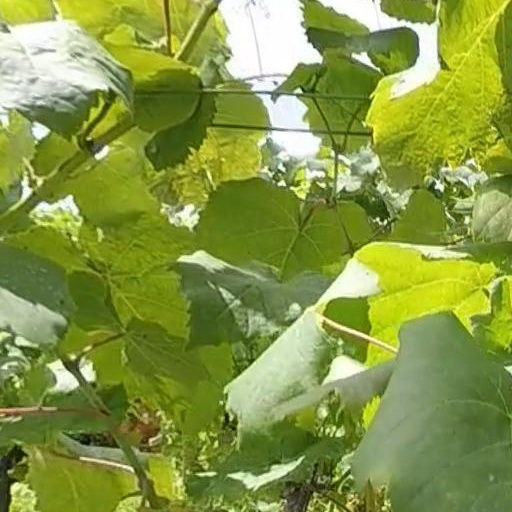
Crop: grape